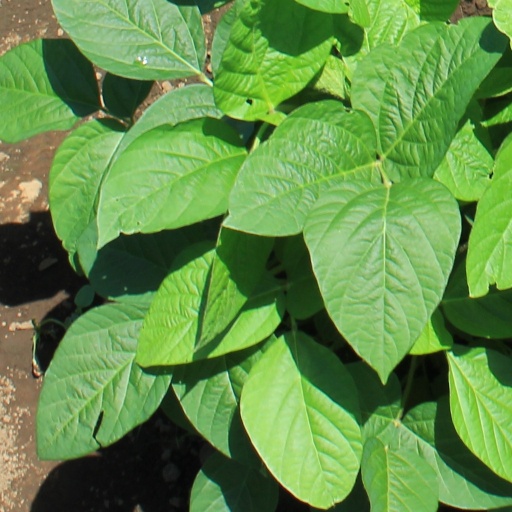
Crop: soybean